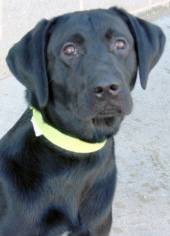
Label: dog